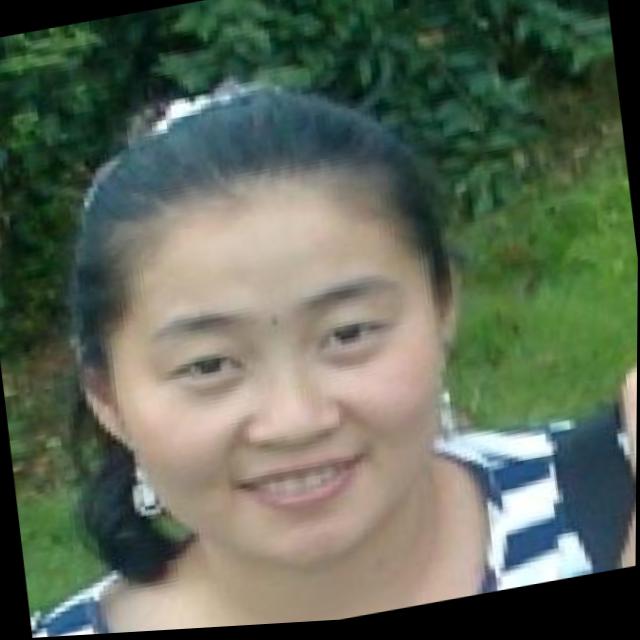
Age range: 21-44